Irish Home Rule movement

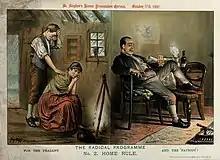
Anti-Home Rule cartoon, 1891: it claims that Home Rule will bring economic benefits to middle class "patriots", but ruin to the peasantry.

The Home Rule movement was a movement that campaigned for self-government (or "home rule") for Ireland within the United Kingdom of Great Britain and Ireland. It was the dominant political movement of Irish nationalism from 1870 to the end of World War I.